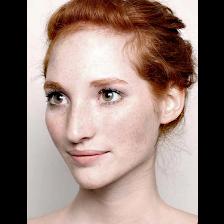
Label: Human